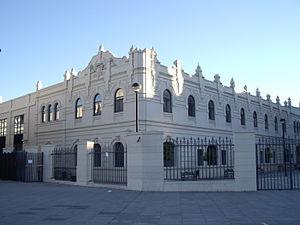
L'Usine de pyrotechnie Militaire de Séville était une industrie de la ville consacrée à la production de munitions. Depuis 2008, le bâtiment est le siège de la Faculté de Droit et des Sciences du Travail de l'Université de Séville.